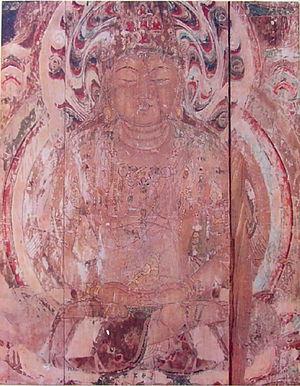
Le terme « trésor national » est utilisé au Japon depuis 1897 pour désigner les biens les plus précieux du patrimoine culturel du Japon